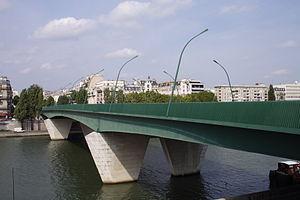
Le pont du Garigliano est un pont enjambant la Seine à Paris et succédant au viaduc d'Auteuil.